Le financier et le savetier

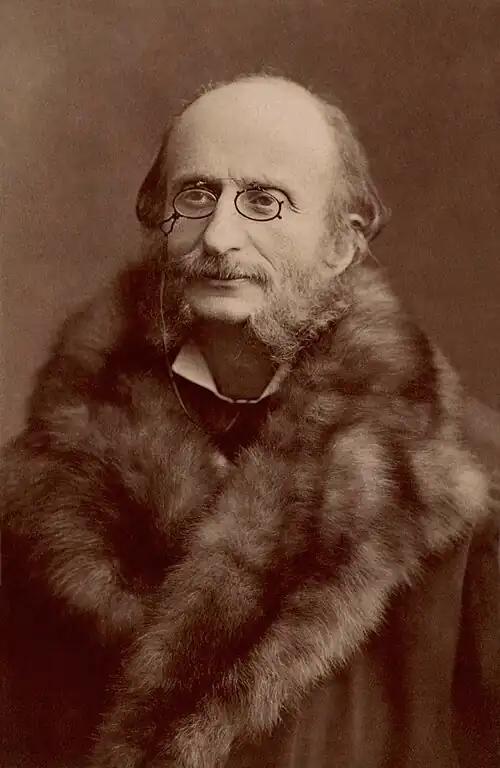
Jacques Offenbach by Nadar, c. 1860s

Le financier et le savetier (The financier and the cobbler) is a one-act opérette bouffe of 1856 with words by Hector Crémieux and Edmond About, and music by Jacques Offenbach, based on the poem by La Fontaine. In 1842 Offenbach had set "The Cobbler and the Financier" ("Le Savetier et le Financier") among a set of six fables of La Fontaine.